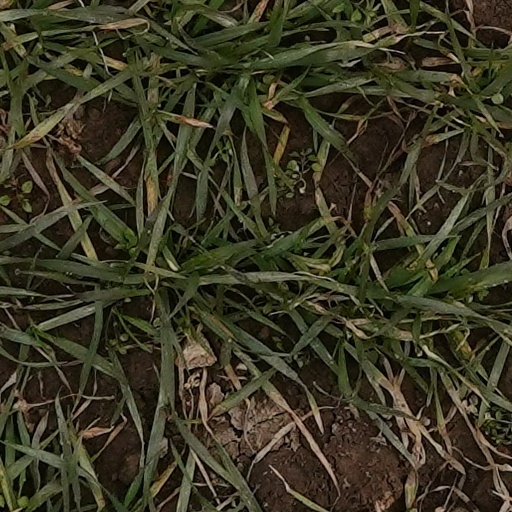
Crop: wheat